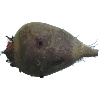
Label: Beetroot 1